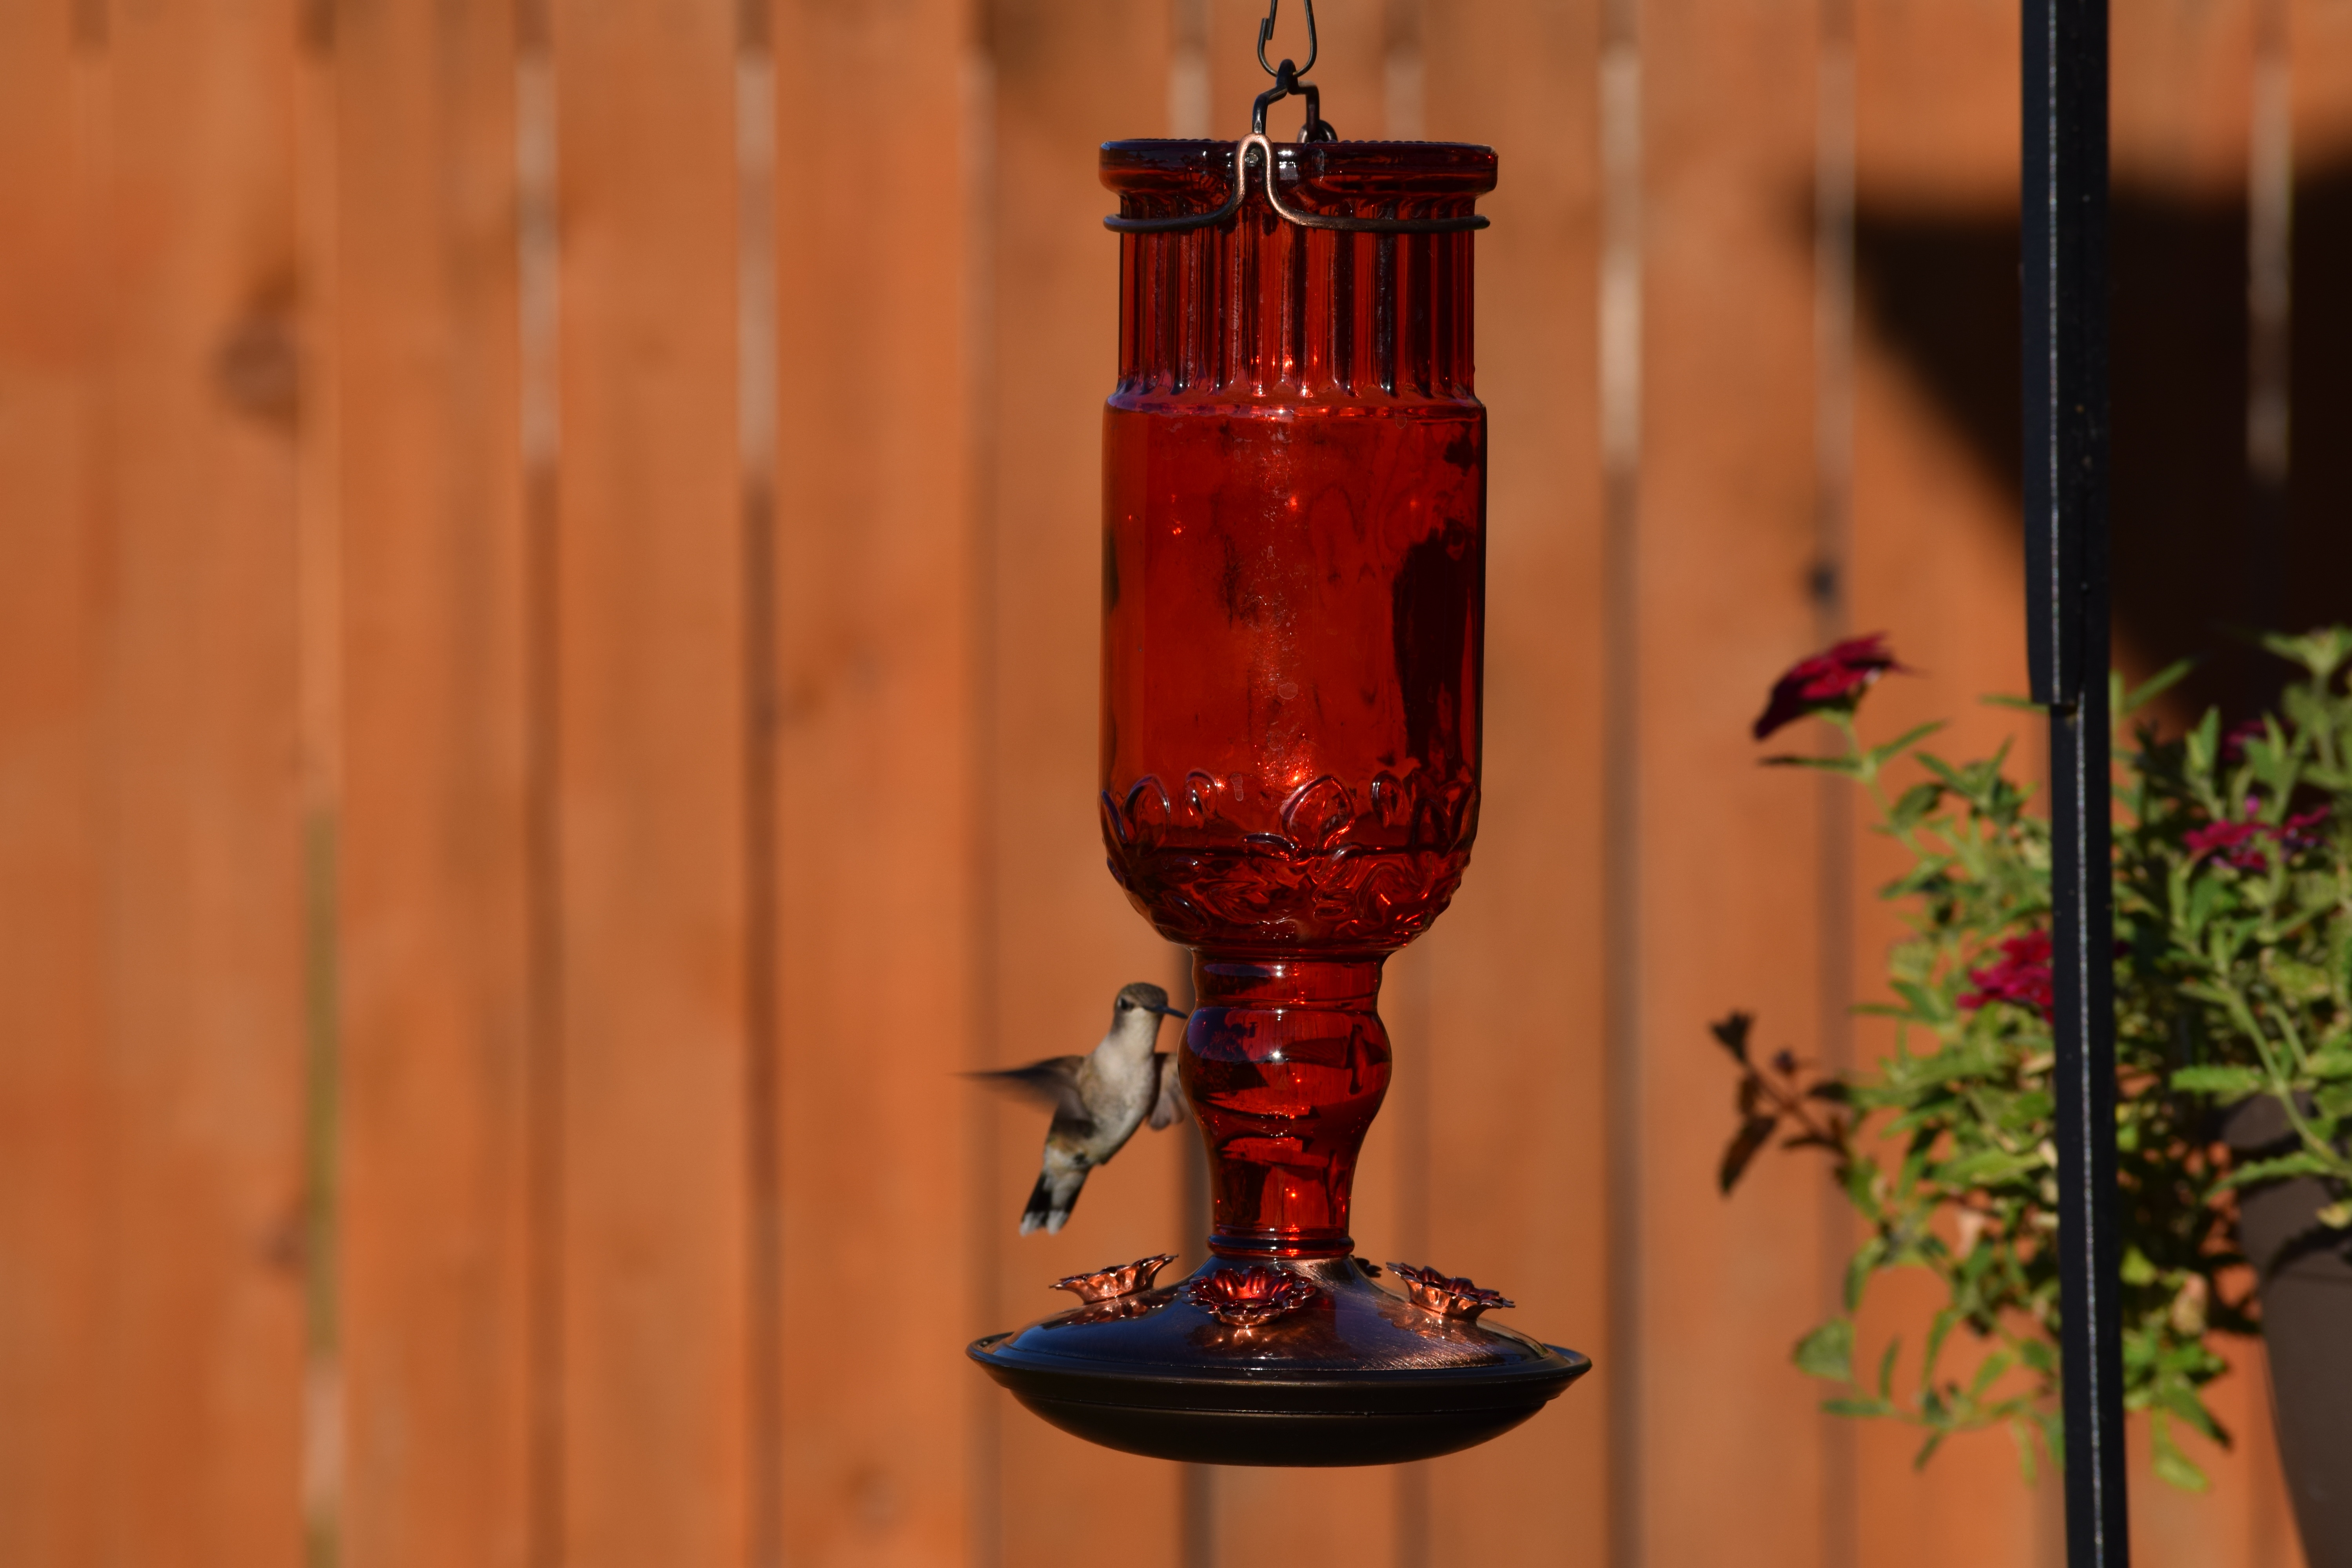
nature, bird, glass, flying, red, hummingbird, drink, bottle, lighting, man made object, drinkware